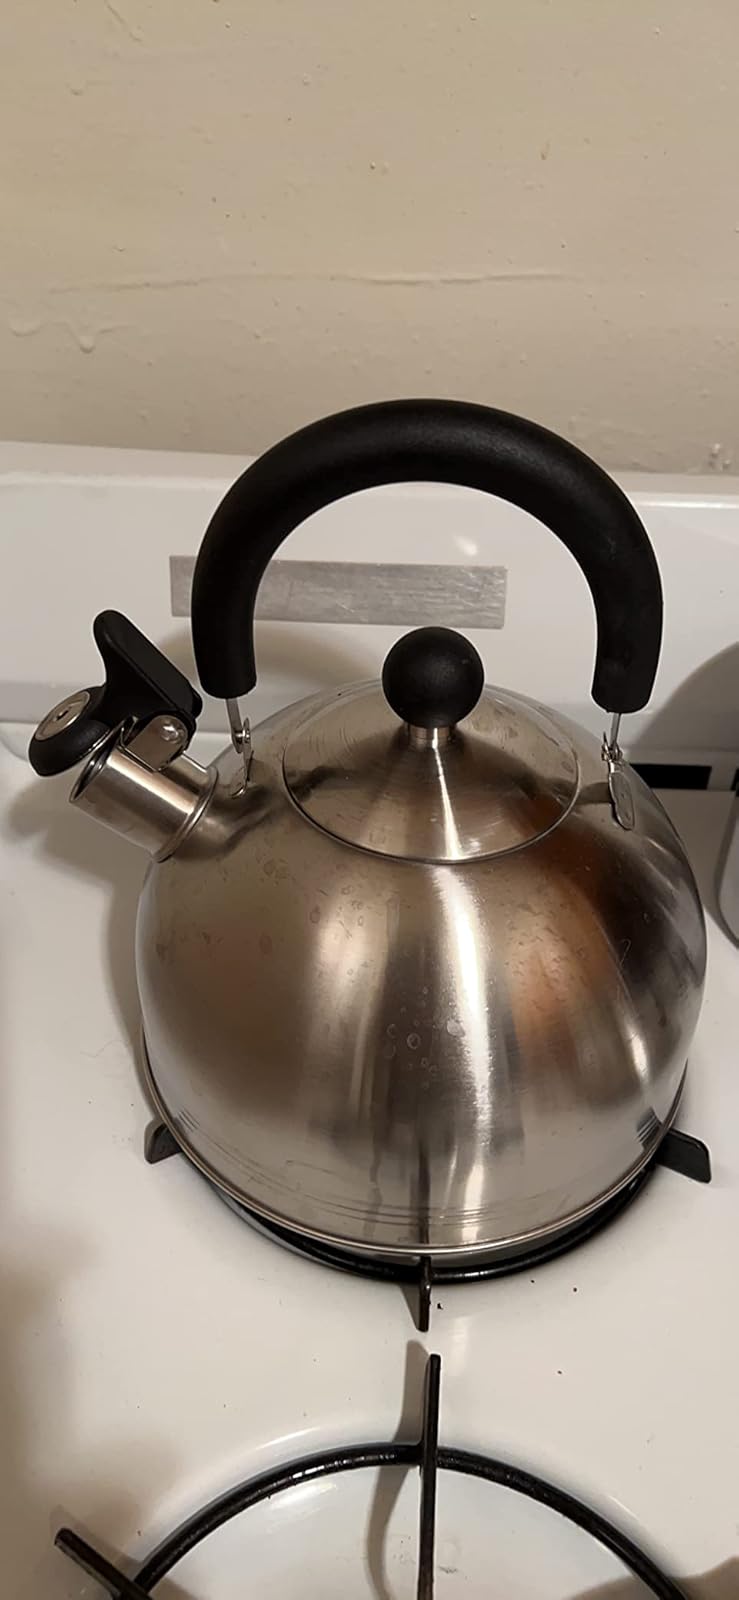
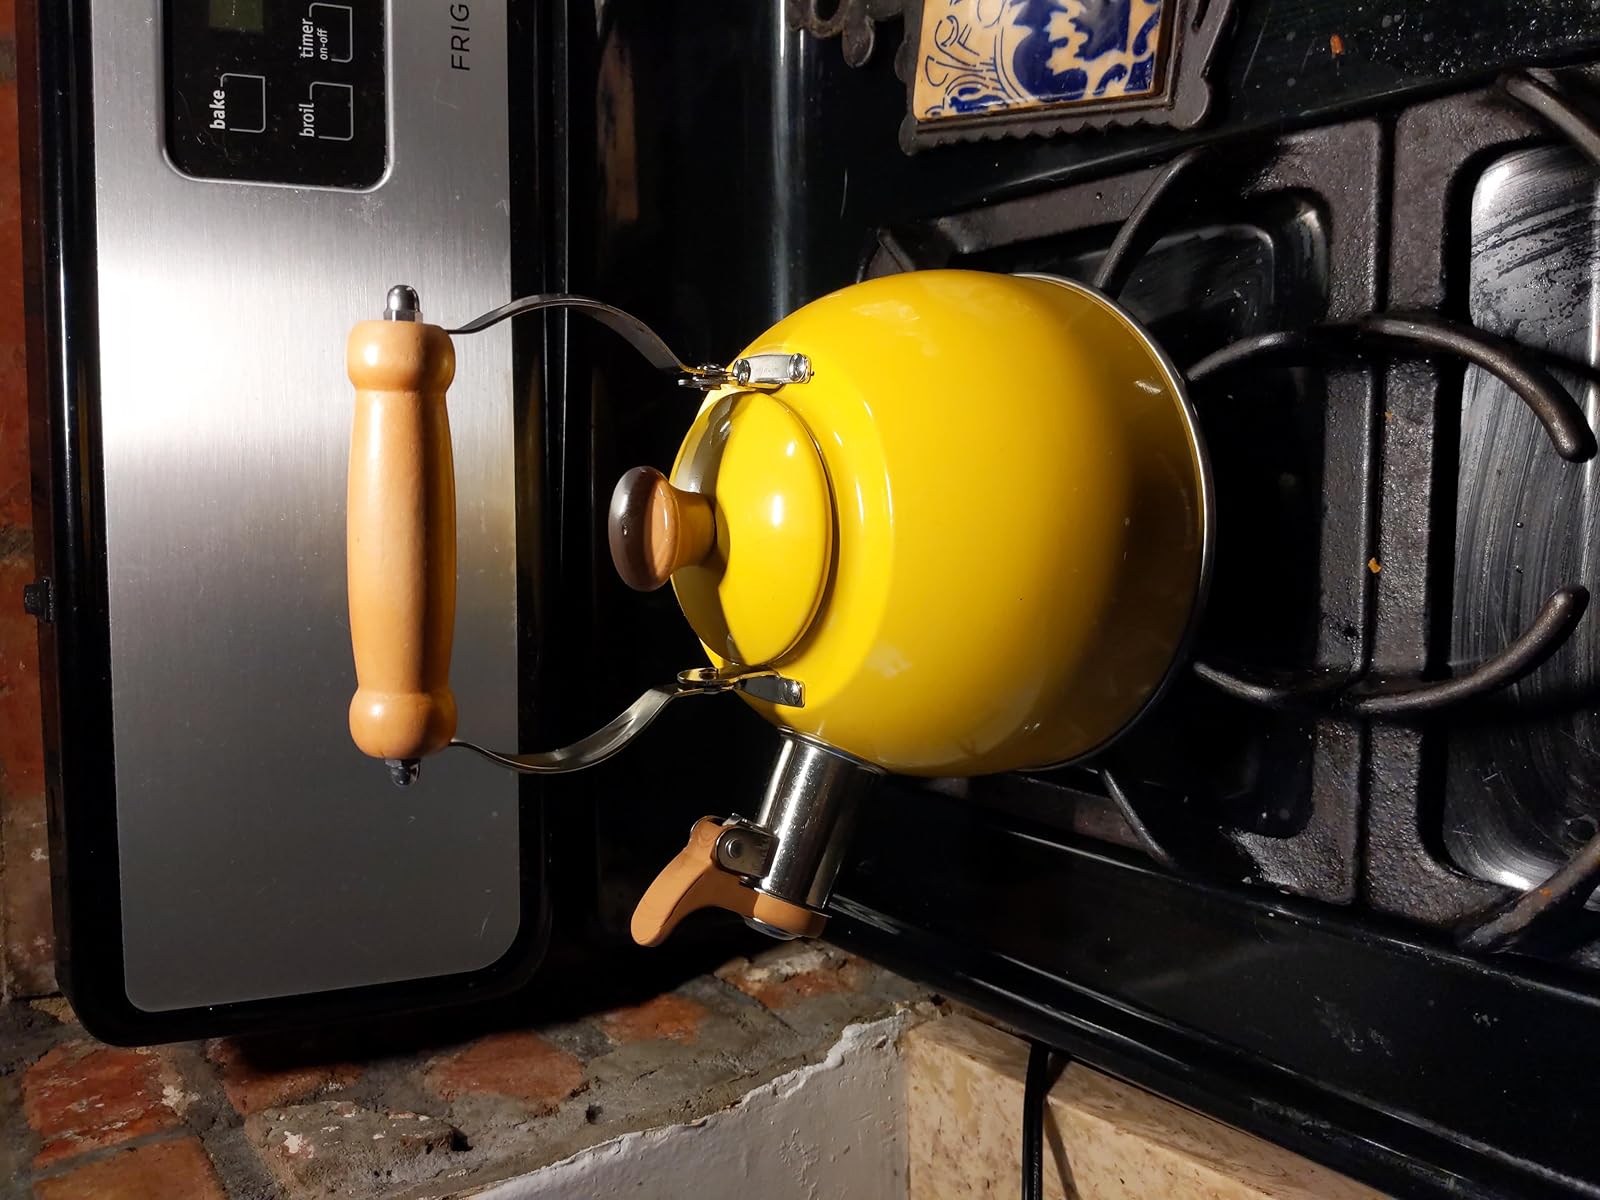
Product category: items_kettle
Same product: no